Sky Betting & Gaming

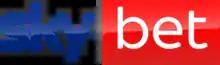
Sky Bet logo used since September 2020.

Sky Bet is the sports betting division of Sky Betting & Gaming, with the majority of its operations run from Leeds.